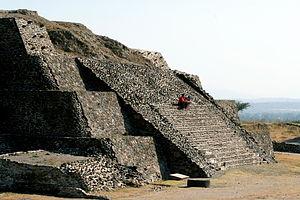
La culture toltèque est une culture mésoaméricaine qui s’est développée autour de Tula, leur capitale située près de Teotihuacan au Mexique, au début de la période post-classique de la chronologie méso-américaine. Le terme Toltèques provient du nahuatl et désigne les « maîtres bâtisseurs ». Dans les légendes nahuatl, les Toltèques sont censés être à l'origine de toute civilisation. Les Aztèques, pour affirmer leur supériorité, se sont donc prétendus leurs descendants.
Tula est la capitale légendaire des Toltèques.